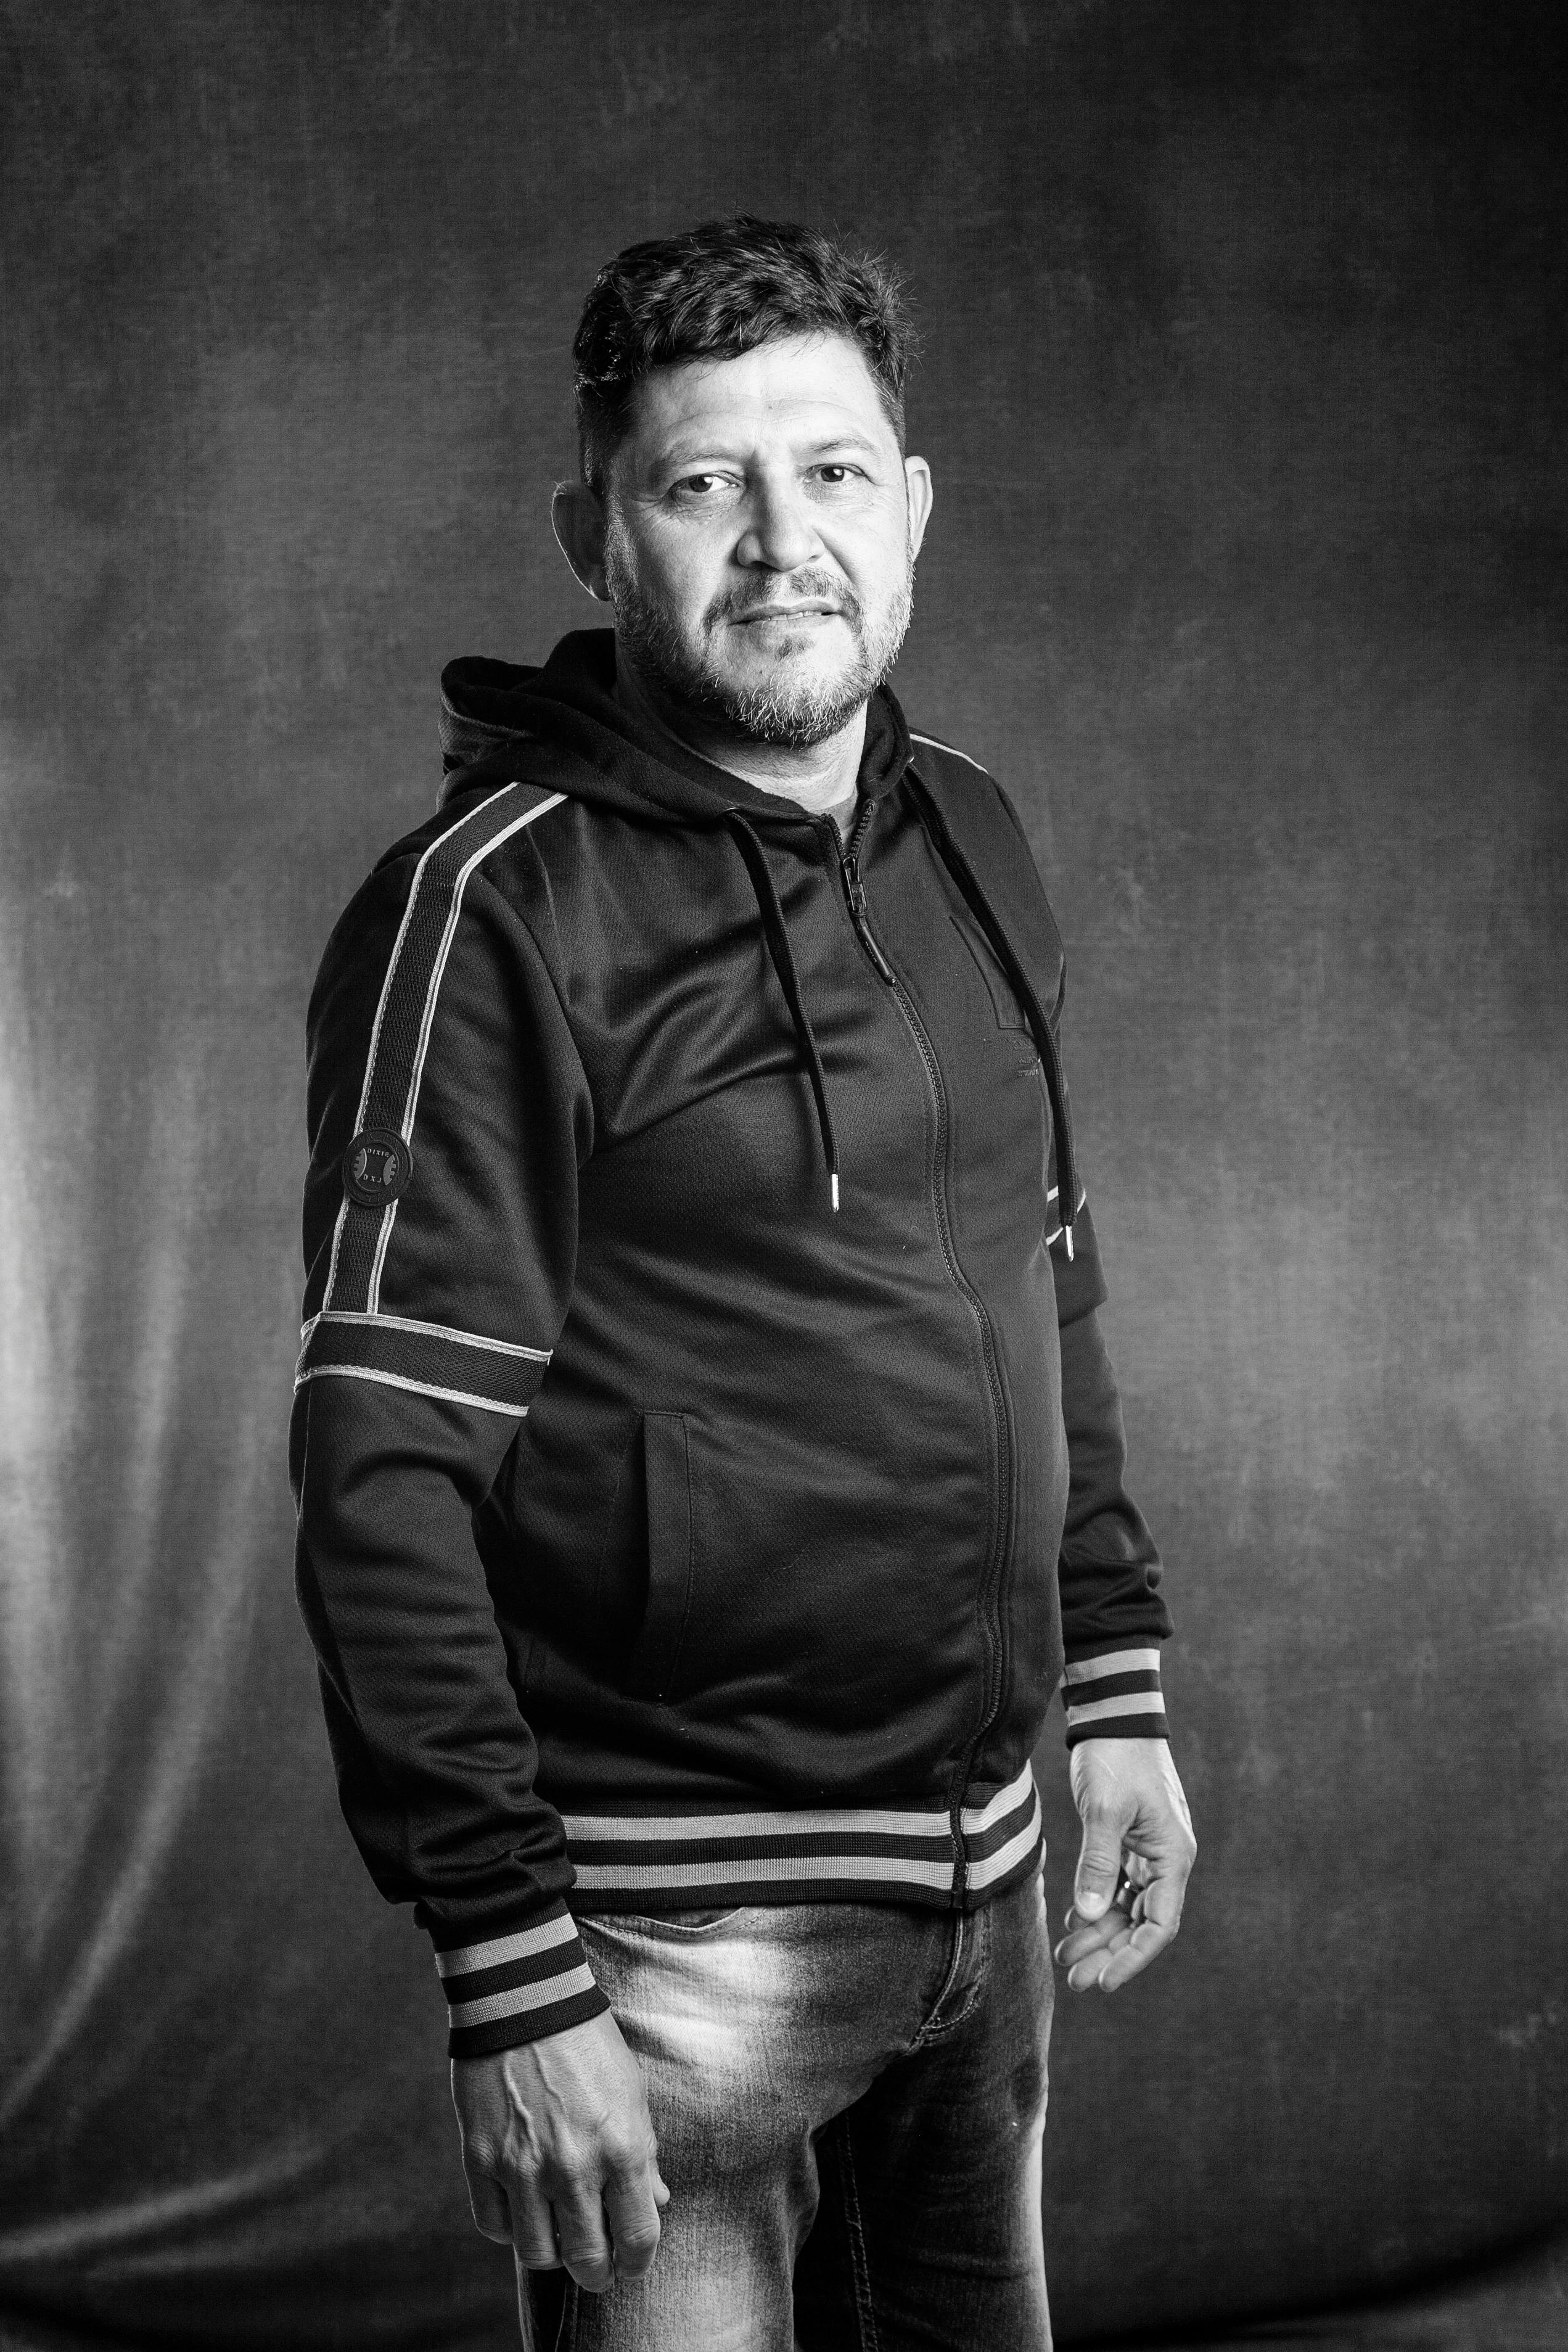
Gender: men